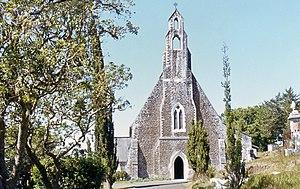
La cathédrale Saint-Paul est l'église cathédrale du diocèse anglican de Sainte-Hélène situé sur l'île du même nom. Elle se trouve à environ trois kilomètres au sud de la capitale Jamestown, dans le district Saint Paul's à qui elle a donné son nom.